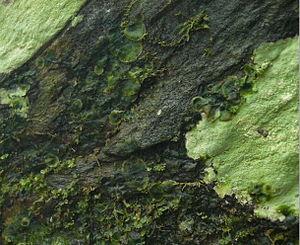
Didymoglossum tahitense est une espèce de fougères de la famille des Hyménophyllacées.